East London line extension

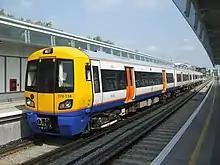
A new Class 378 train at Hoxton

The core section of the line between Dalston and Surrey Quays is served by 16 trains per hour. New Cross Gate to Sydenham has eight trains per hour. The remainder of the line is served by four trains per hour. The new line serves 30 stations.